Matthew Ebden

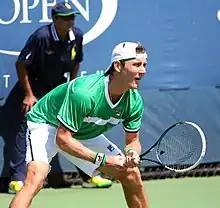
Ebden at the 2014 US Open

Ebden began his year at the 2014 Brisbane International where he won his opening round over lucky loser Alex Kuznetsov after Nick Kyrgios had to withdraw with a shoulder injury. Ebden lost in the second round against second seed Kei Nishikori. He was also awarded a wildcard into the 2014 Apia International Sydney where he lost against Julien Benneteau in the first round. Ebden will then take part in the 2014 Australian Open as a direct entry. Defeated Nicolas Mahut in R1 of the 2014 Australian Open in 5 sets before losing to Vasek Pospisil in 4 sets on Rod Laver Arena. Ebden then lost in the first round at ATP tour events in Memphis, Delray Beach, Acapulco and Indian Wells. He had better success in doubles at Acapulco where he partnered Kevin Anderson and the pair won the title. It was Ebden's first ATP tour 500 doubles title. Ebden then played at the Miami Masters and defeated Łukasz Kubot in the first round before losing to world number 6 Andy Murray in 3 sets.